Hermann Eberhard

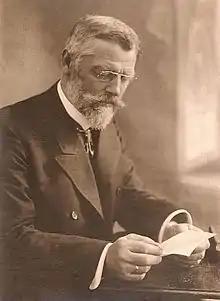
Hermann Eberhard.

Hermann Eberhard (27 February 1852 in Ohlau, Silesia – 30 May 1908) was a 19th-century German explorer credited with western discovery of considerable lands in Patagonia, Chile. Eberhard journeyed by boat up the Última Esperanza Sound to investigate lands previously unknown to Europeans. Eberhard is credited with the discovery of prehistoric remains of the Giant sloth at the Cueva del Milodon Natural Monument.